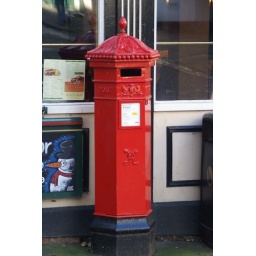
A hexagonal Penfold designed posting box in Lincoln's castle hill